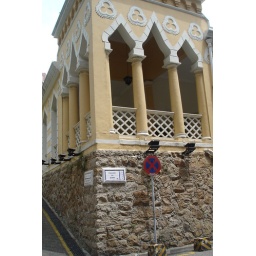
blue terracotta street sign like in Spain/Portugal